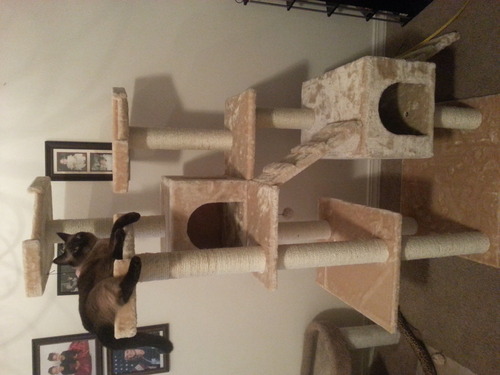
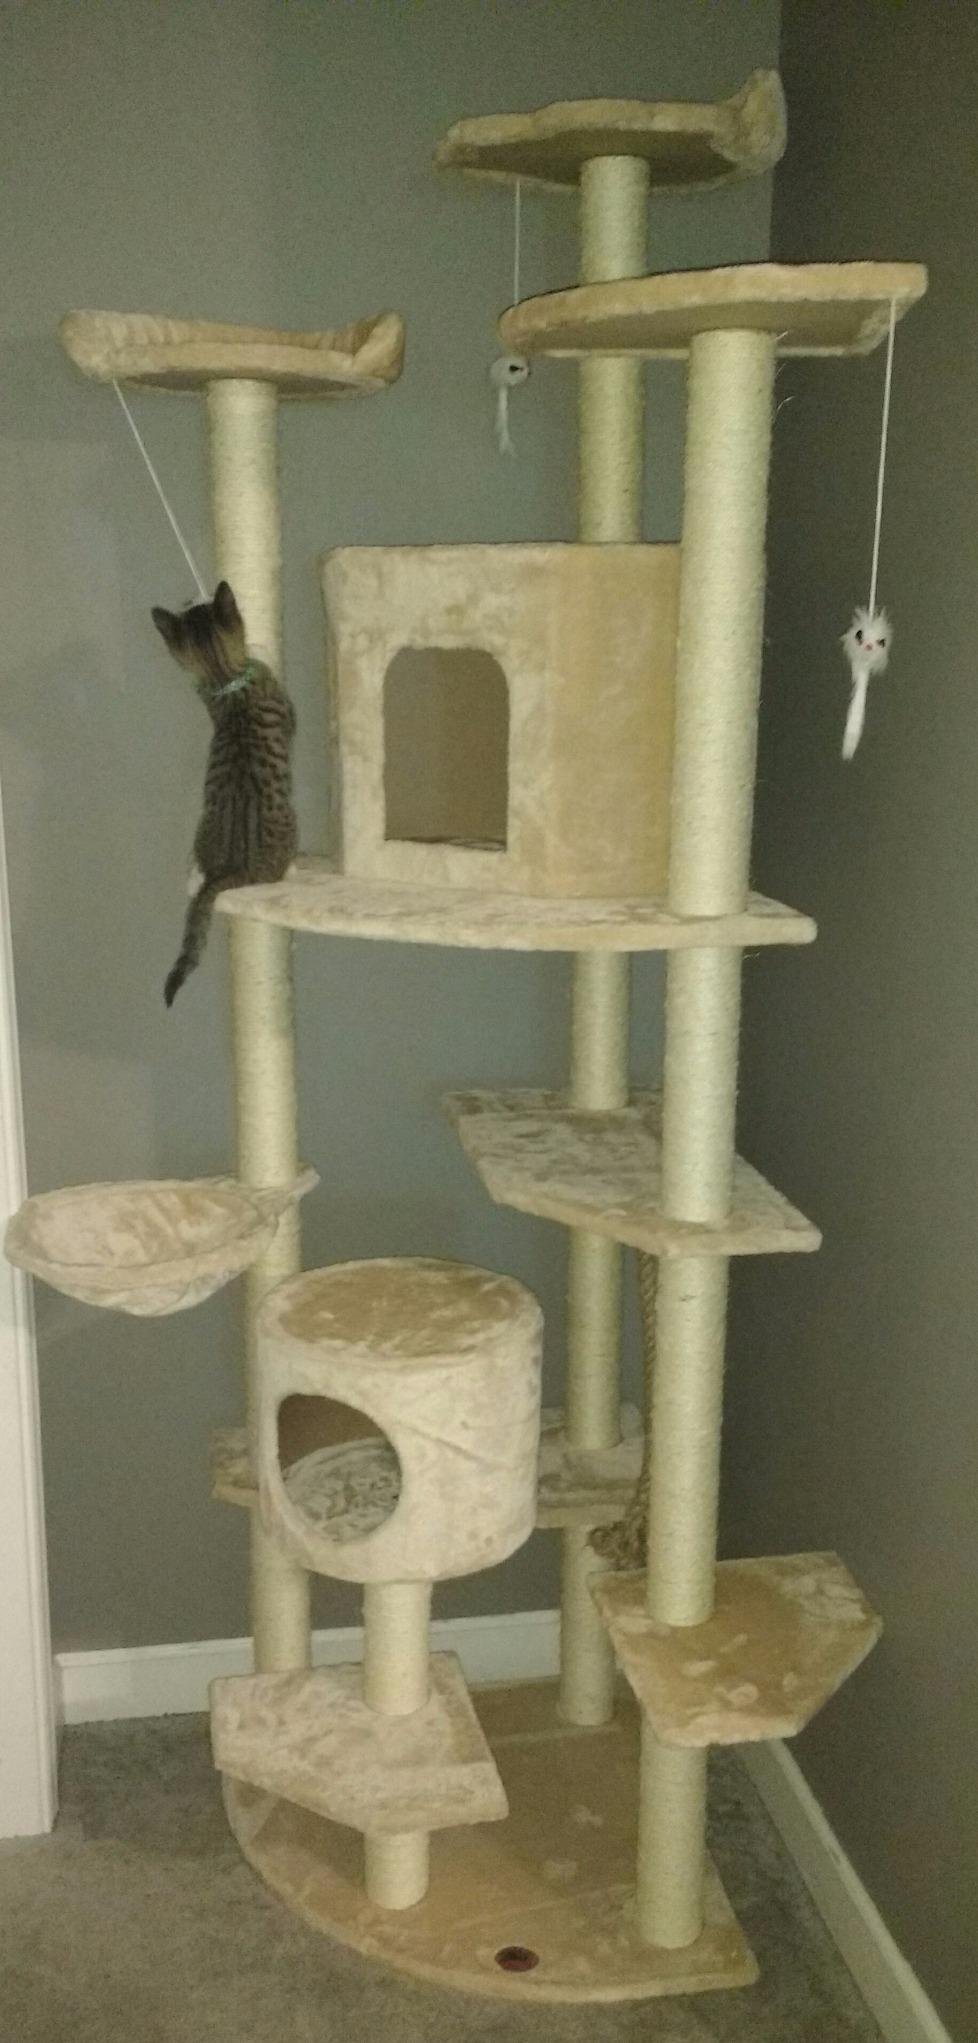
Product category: items_cat tree
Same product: no